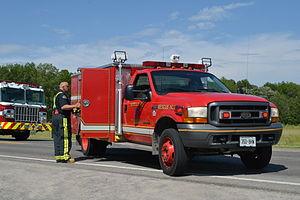
Un pompier replace du matériel dans le camion de l'unité de secours No 2 des pompiers de Welland. Ces véhicules sont assemblés par Dependable Emergency Vehicles de Brampton, en Ontario. Cet exemplaire est monté sur un chassis de Ford F550 diésel.